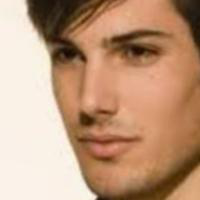
Age group: age 11-20